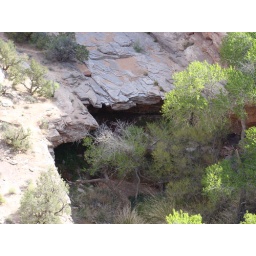
Interesting shelf down in the canyon